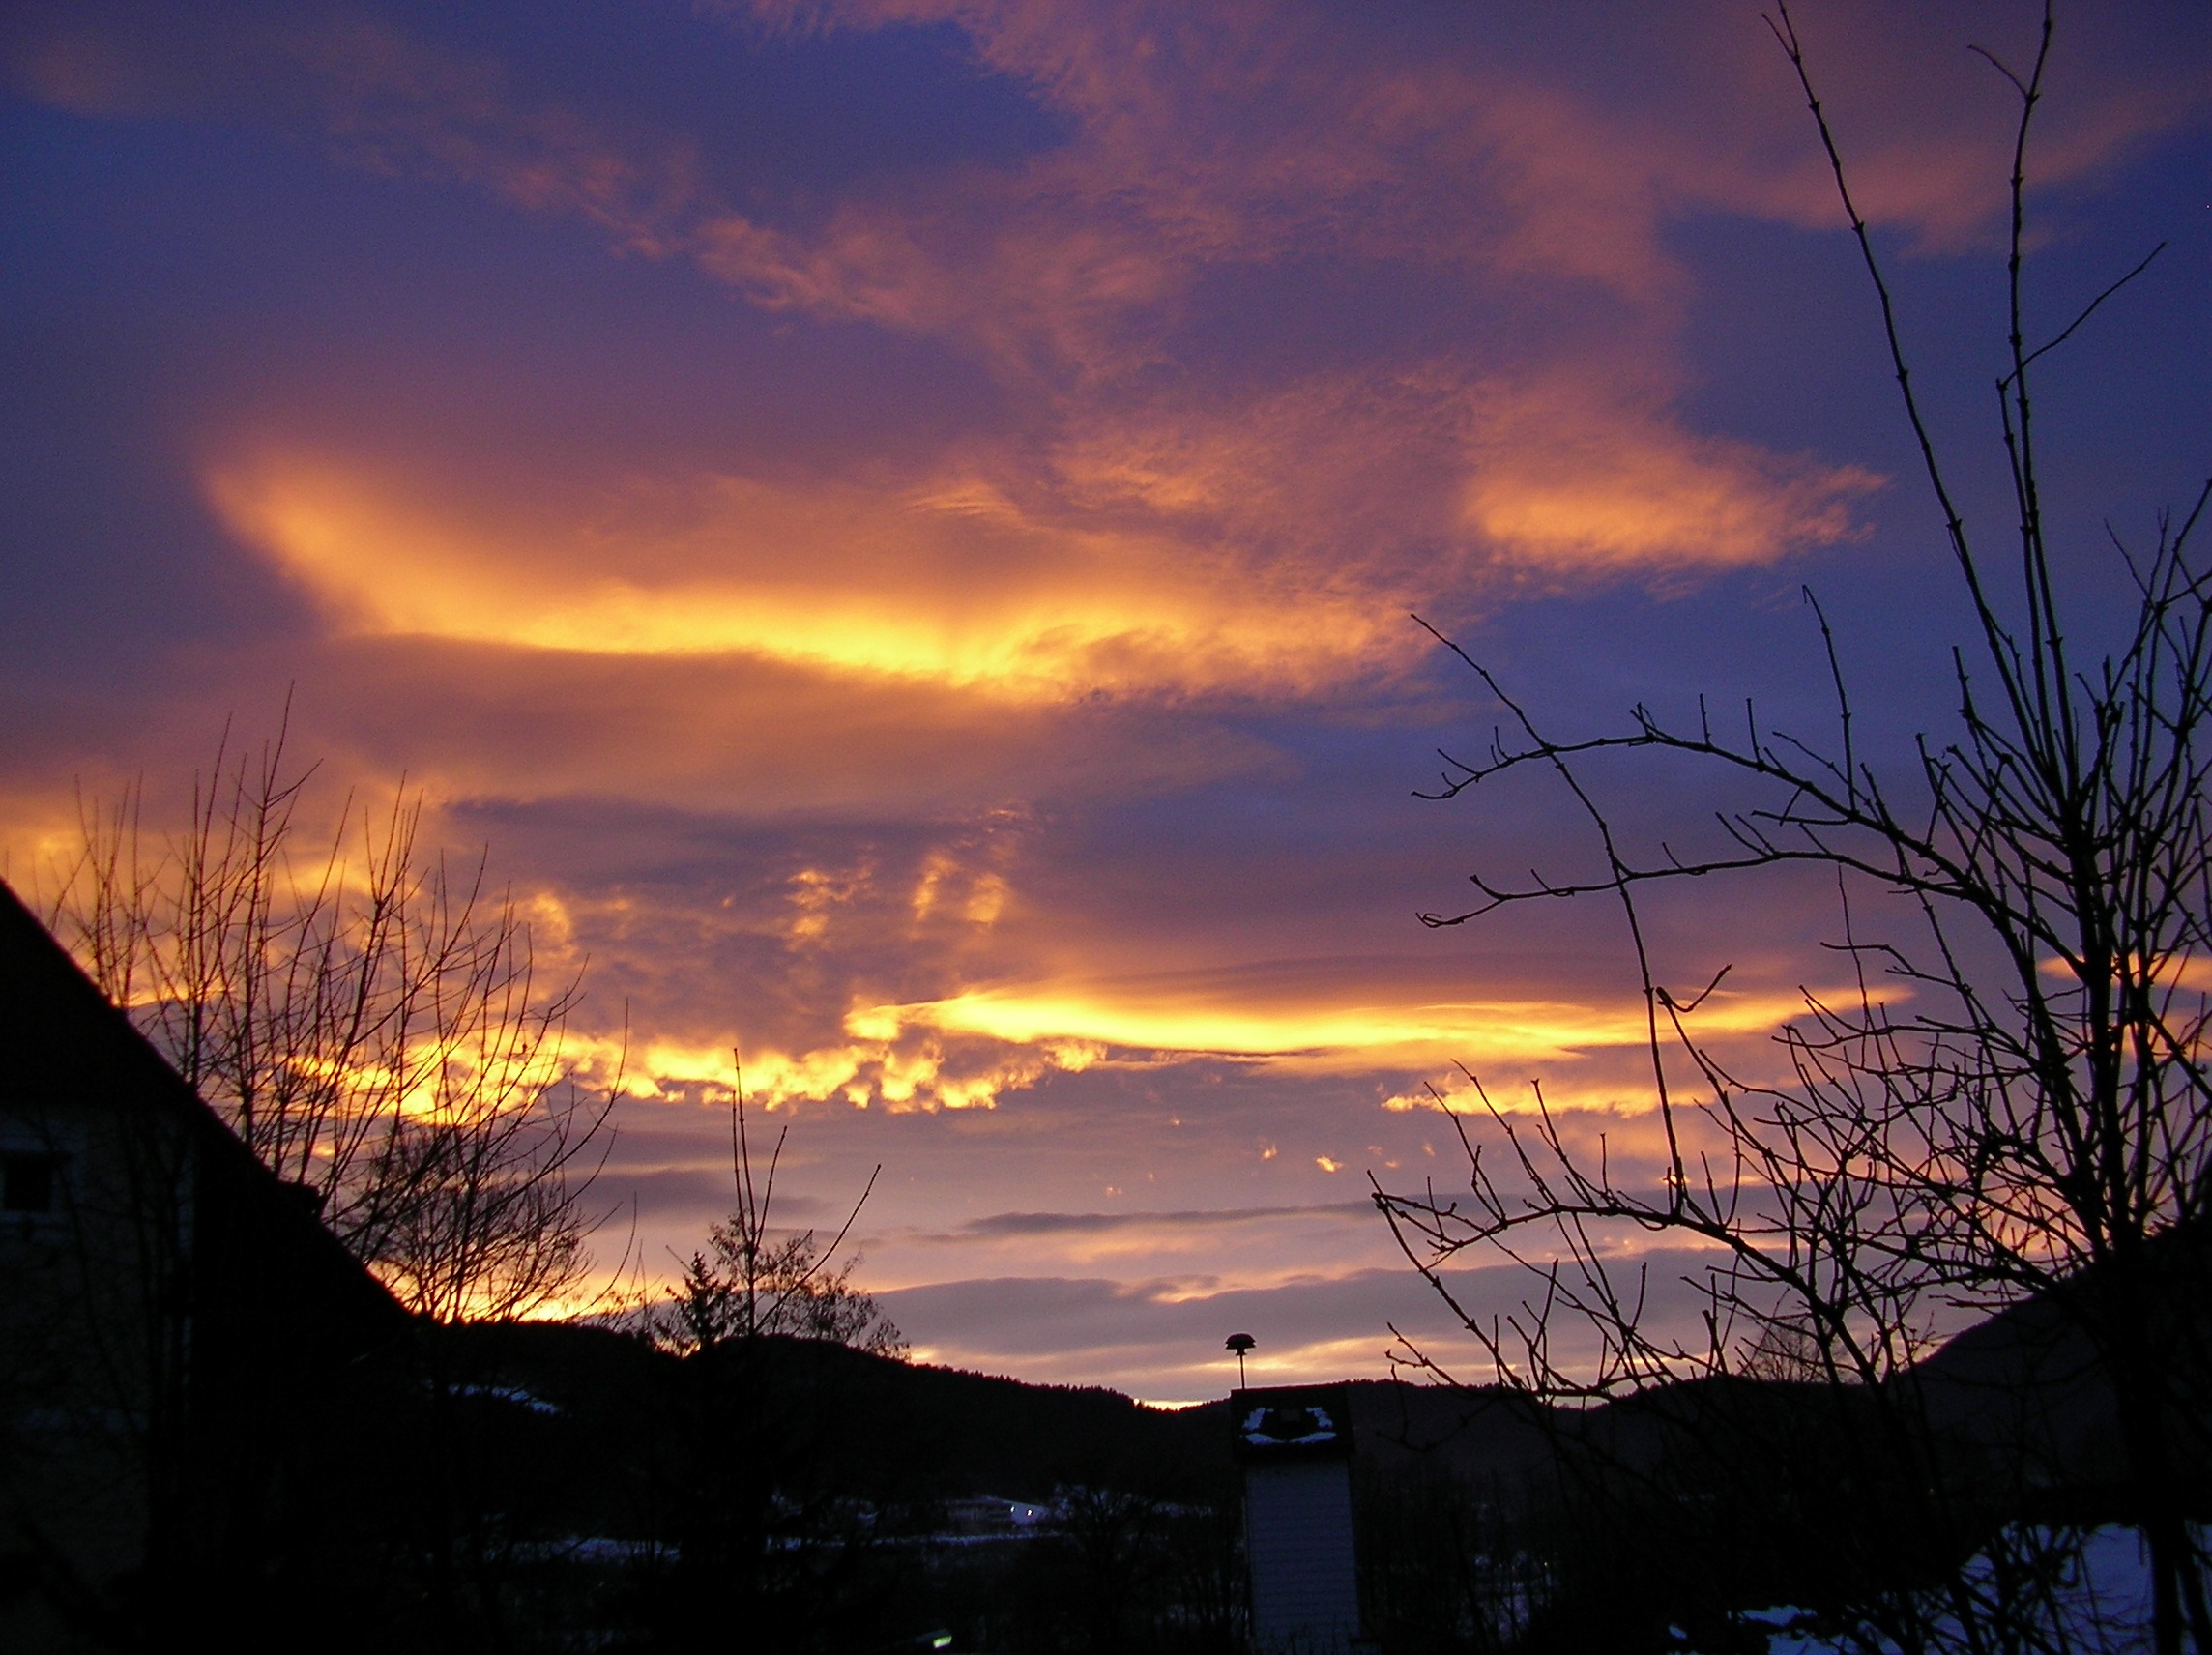
nature, forest, silhouette, cloud, sky, sun, sunrise, sunset, sunlight, morning, dawn, atmosphere, dusk, evening, peaceful, colorful, austria, trees, outside, clouds, colors, beautiful, silhouettes, afterglow, red sky at morning